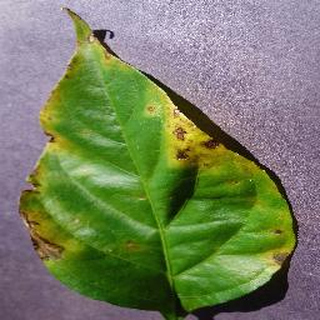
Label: bell_pepper_bacterial_spot